Anelosimus eximius

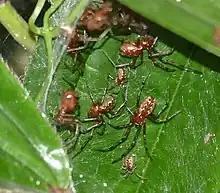
A group of "A. eximius" in a communal web.

"Anelosimus eximius" are classified as a social spider species because they engage in shared brood care and cooperate to capture prey within their web, which allows them to capture prey much larger than a single individual would be able to. Mature colonies consist of a mixture of adult and immature individuals of both sexes. The sex ratio is skewed towards females, as males only make up between 5% and 22% of a given colony's population.